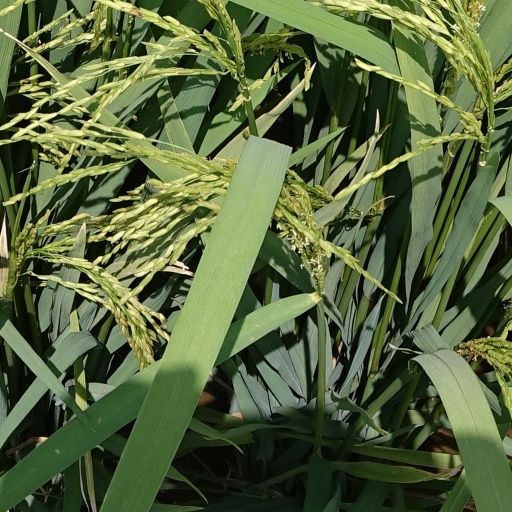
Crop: rice